Clayton Kershaw

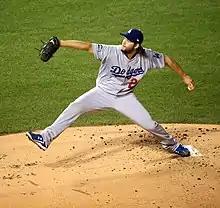
Kershaw delivers a pitch during Game 6 of the 2016 NLCS against the Chicago Cubs

Kershaw was selected to the National League team for the MLB All-Star Game, his first All-Star selection. In the month of July, Kershaw was 4–1 with a 2.02 ERA and NL-leading 45 strikeouts, earning him the NL Pitcher of the Month Award. On August 23, he recorded his 200th strikeout of the season and became the tenth Dodger pitcher to record back-to-back 200 strikeout seasons and the first since Chan-Ho Park did it in the 2001 season.